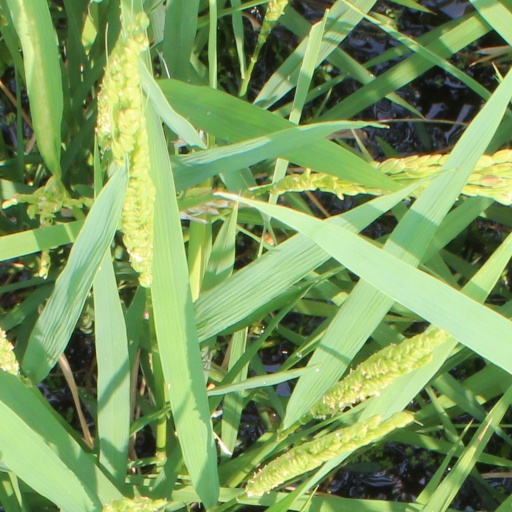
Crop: rice